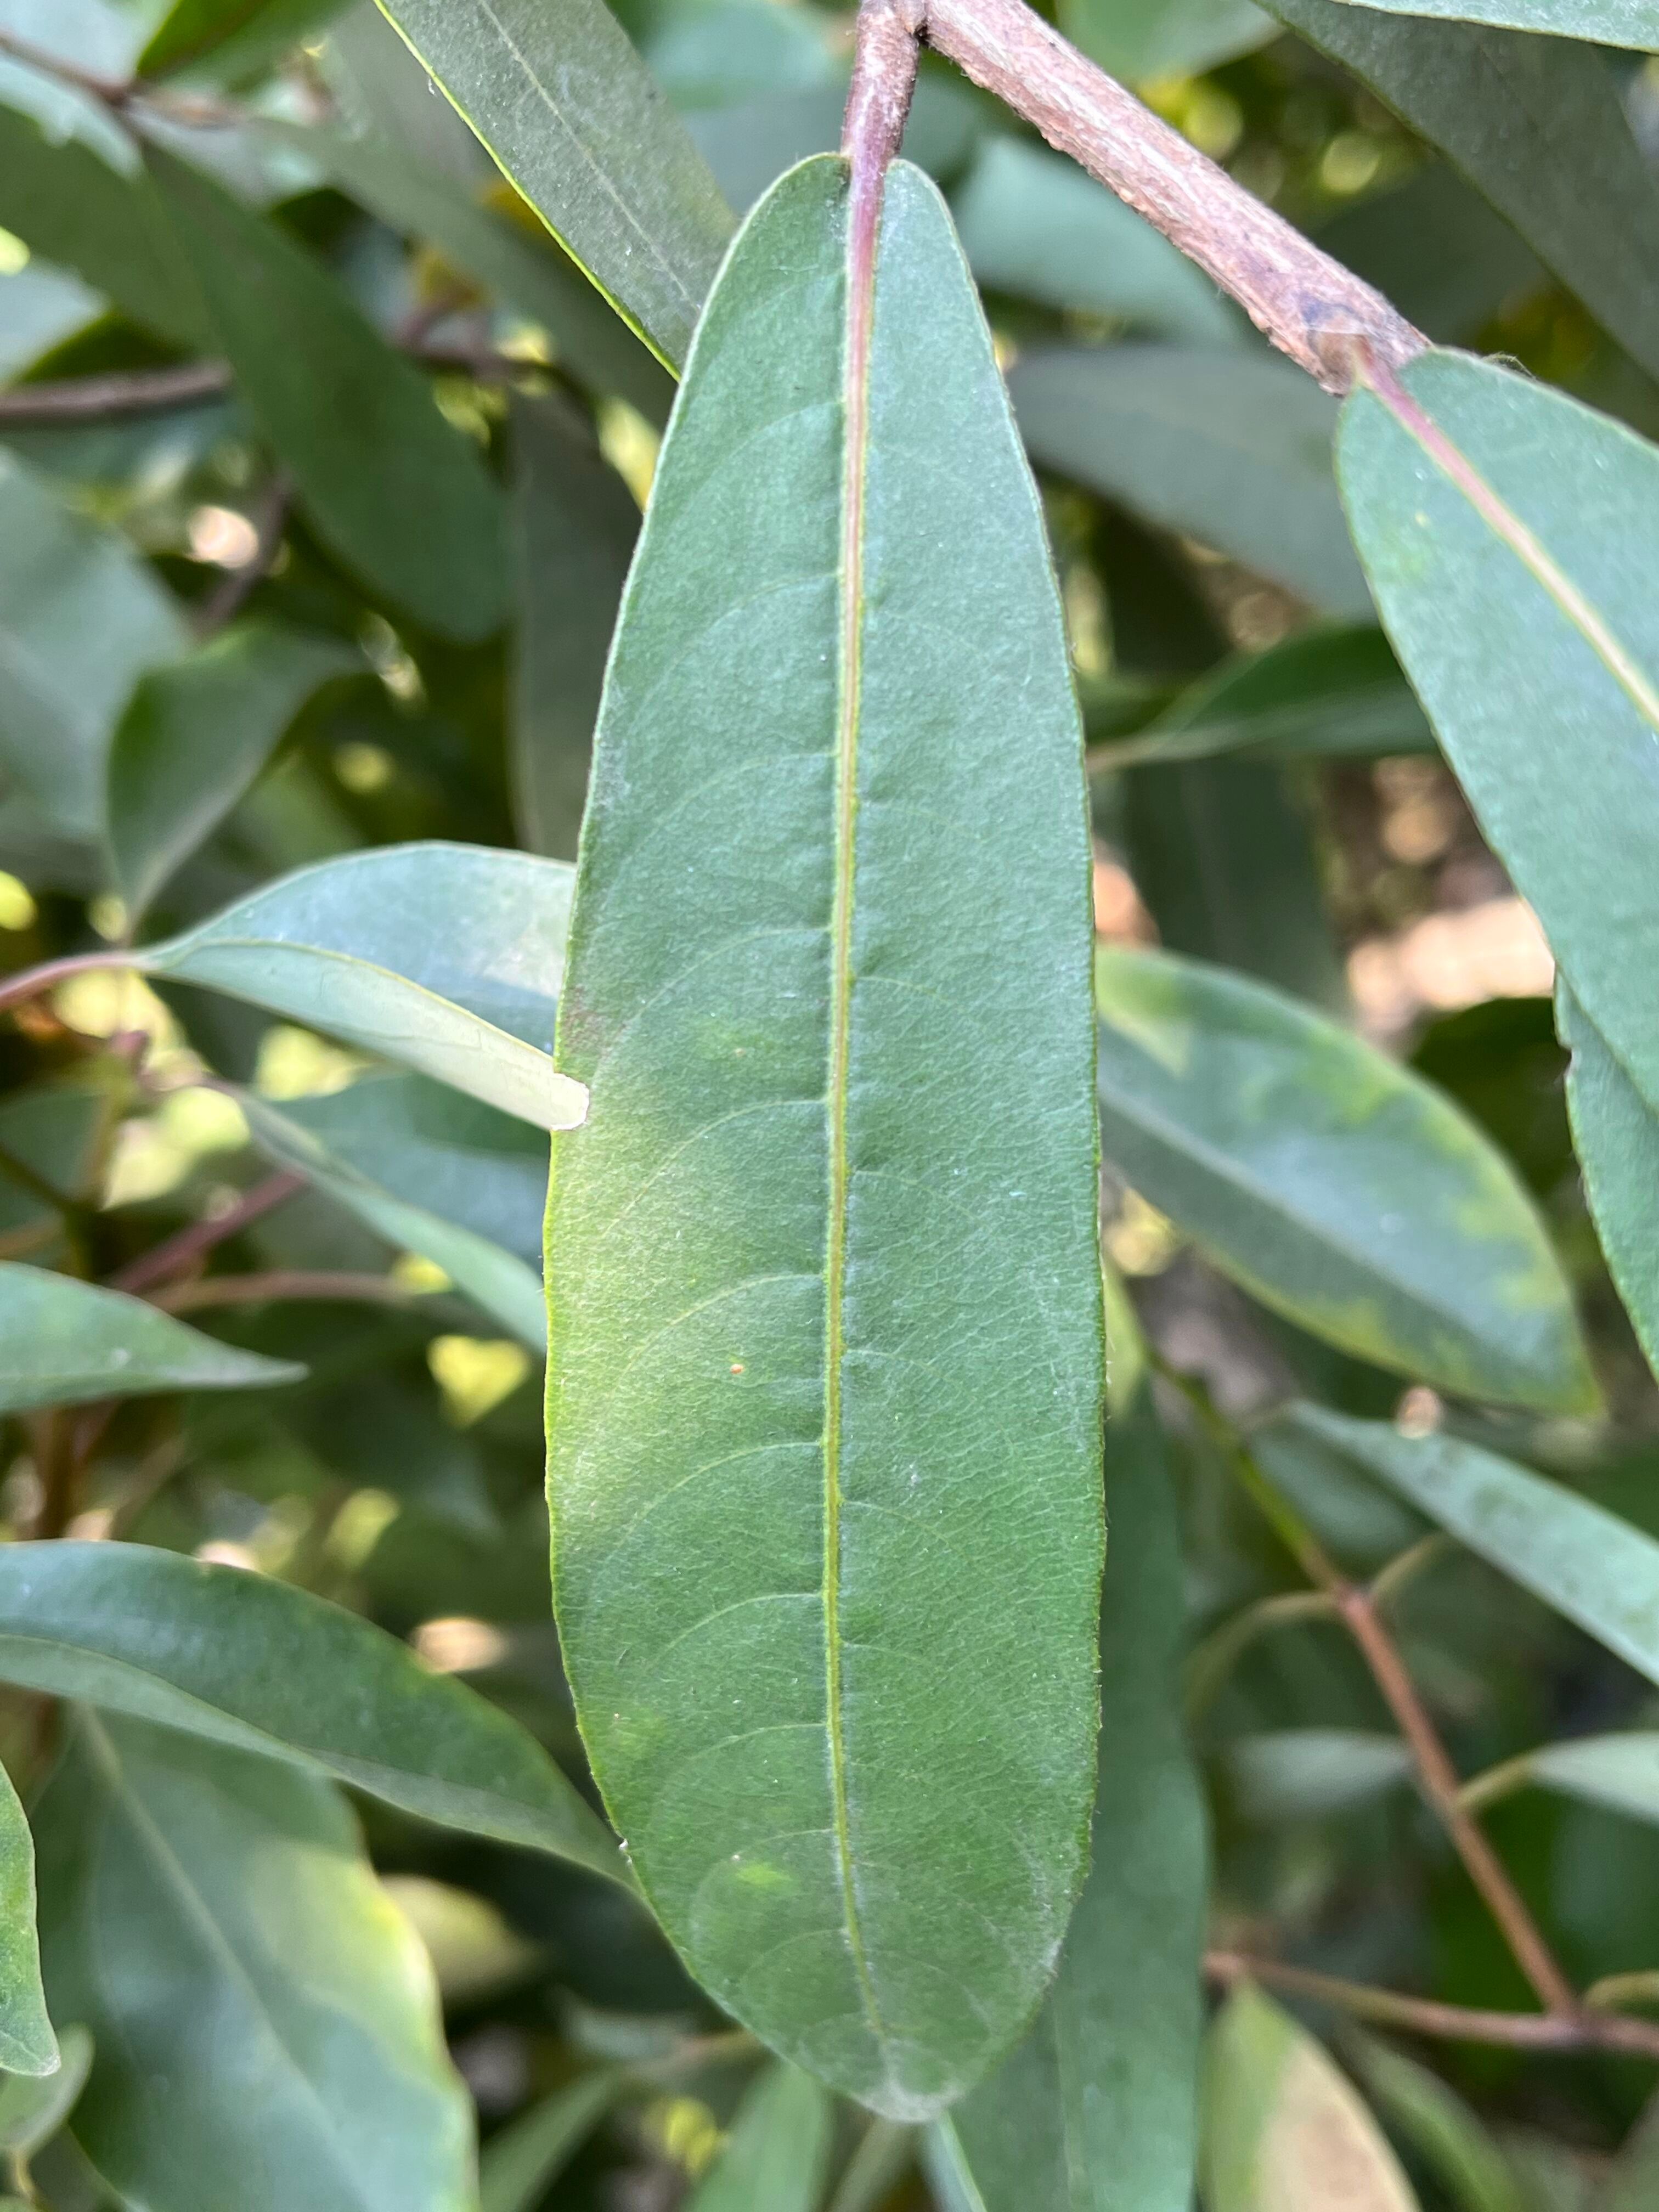
Plant species: terminalia-arjuna